Gillian Robespierre

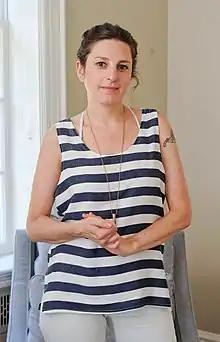
Robespierre in 2014

Gillian Robespierre (born June 29, 1978) is an American director and writer, known for writing and directing the films "Obvious Child" and "Landline".